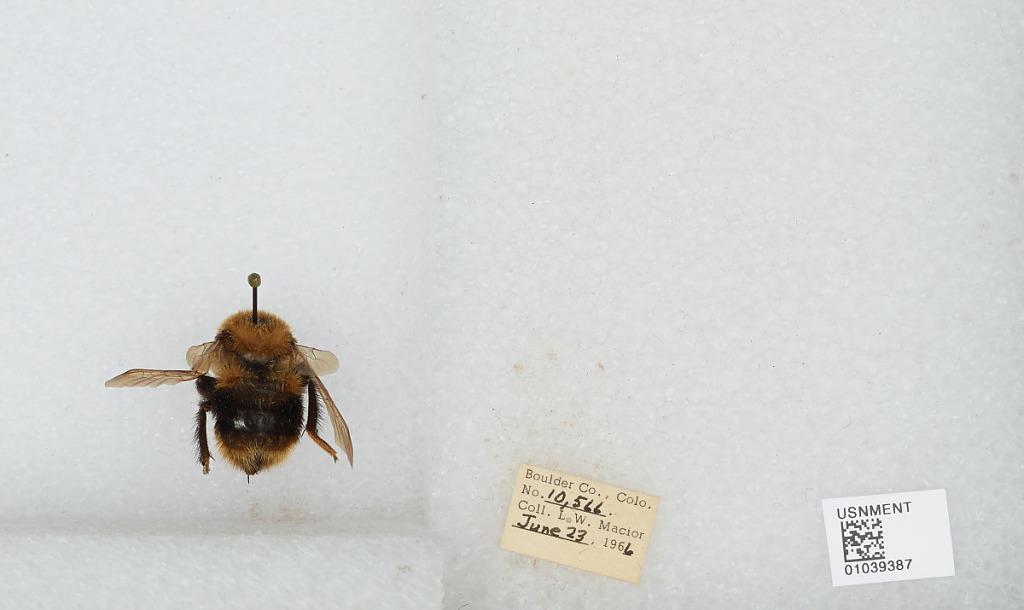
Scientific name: Bombus (Cullumanobombus) rufocinctus Cresson
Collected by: L. Macior
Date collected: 1966-6-23
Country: United States
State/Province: Colorado
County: Boulder
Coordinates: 40.015, -105.27